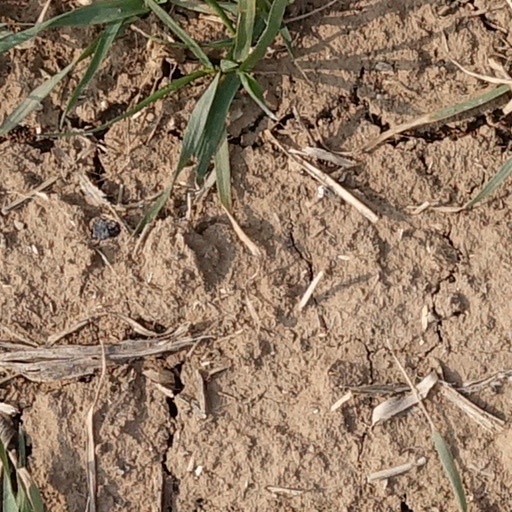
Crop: wheat